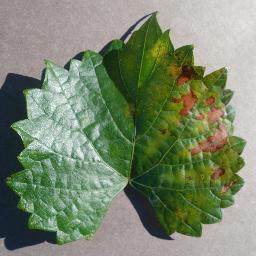
Label: Grape___Esca_(Black_Measles)